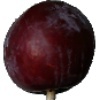
Label: Plum 1